Holly Grove Presbyterian Church

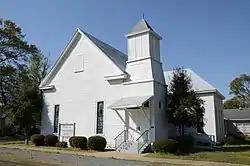

Holly Grove Presbyterian Church is a historic church at 244 East 2nd Street in Holly Grove, Arkansas. It is a single-story wood-frame building, with a gable-roofed rectangular sanctuary, a square tower off to one side, and a Sunday School addition to the rear. The exterior, originally clad in board-and-batten siding, is now finished in metal siding that closely resembles a c. 1900 residing. It exhibits a combination of Greek Revival and Gothic Revival features. It was built in 1881 for a congregation established in 1839, and was its second sanctuary, replacing one destroyed by fire in 1871.